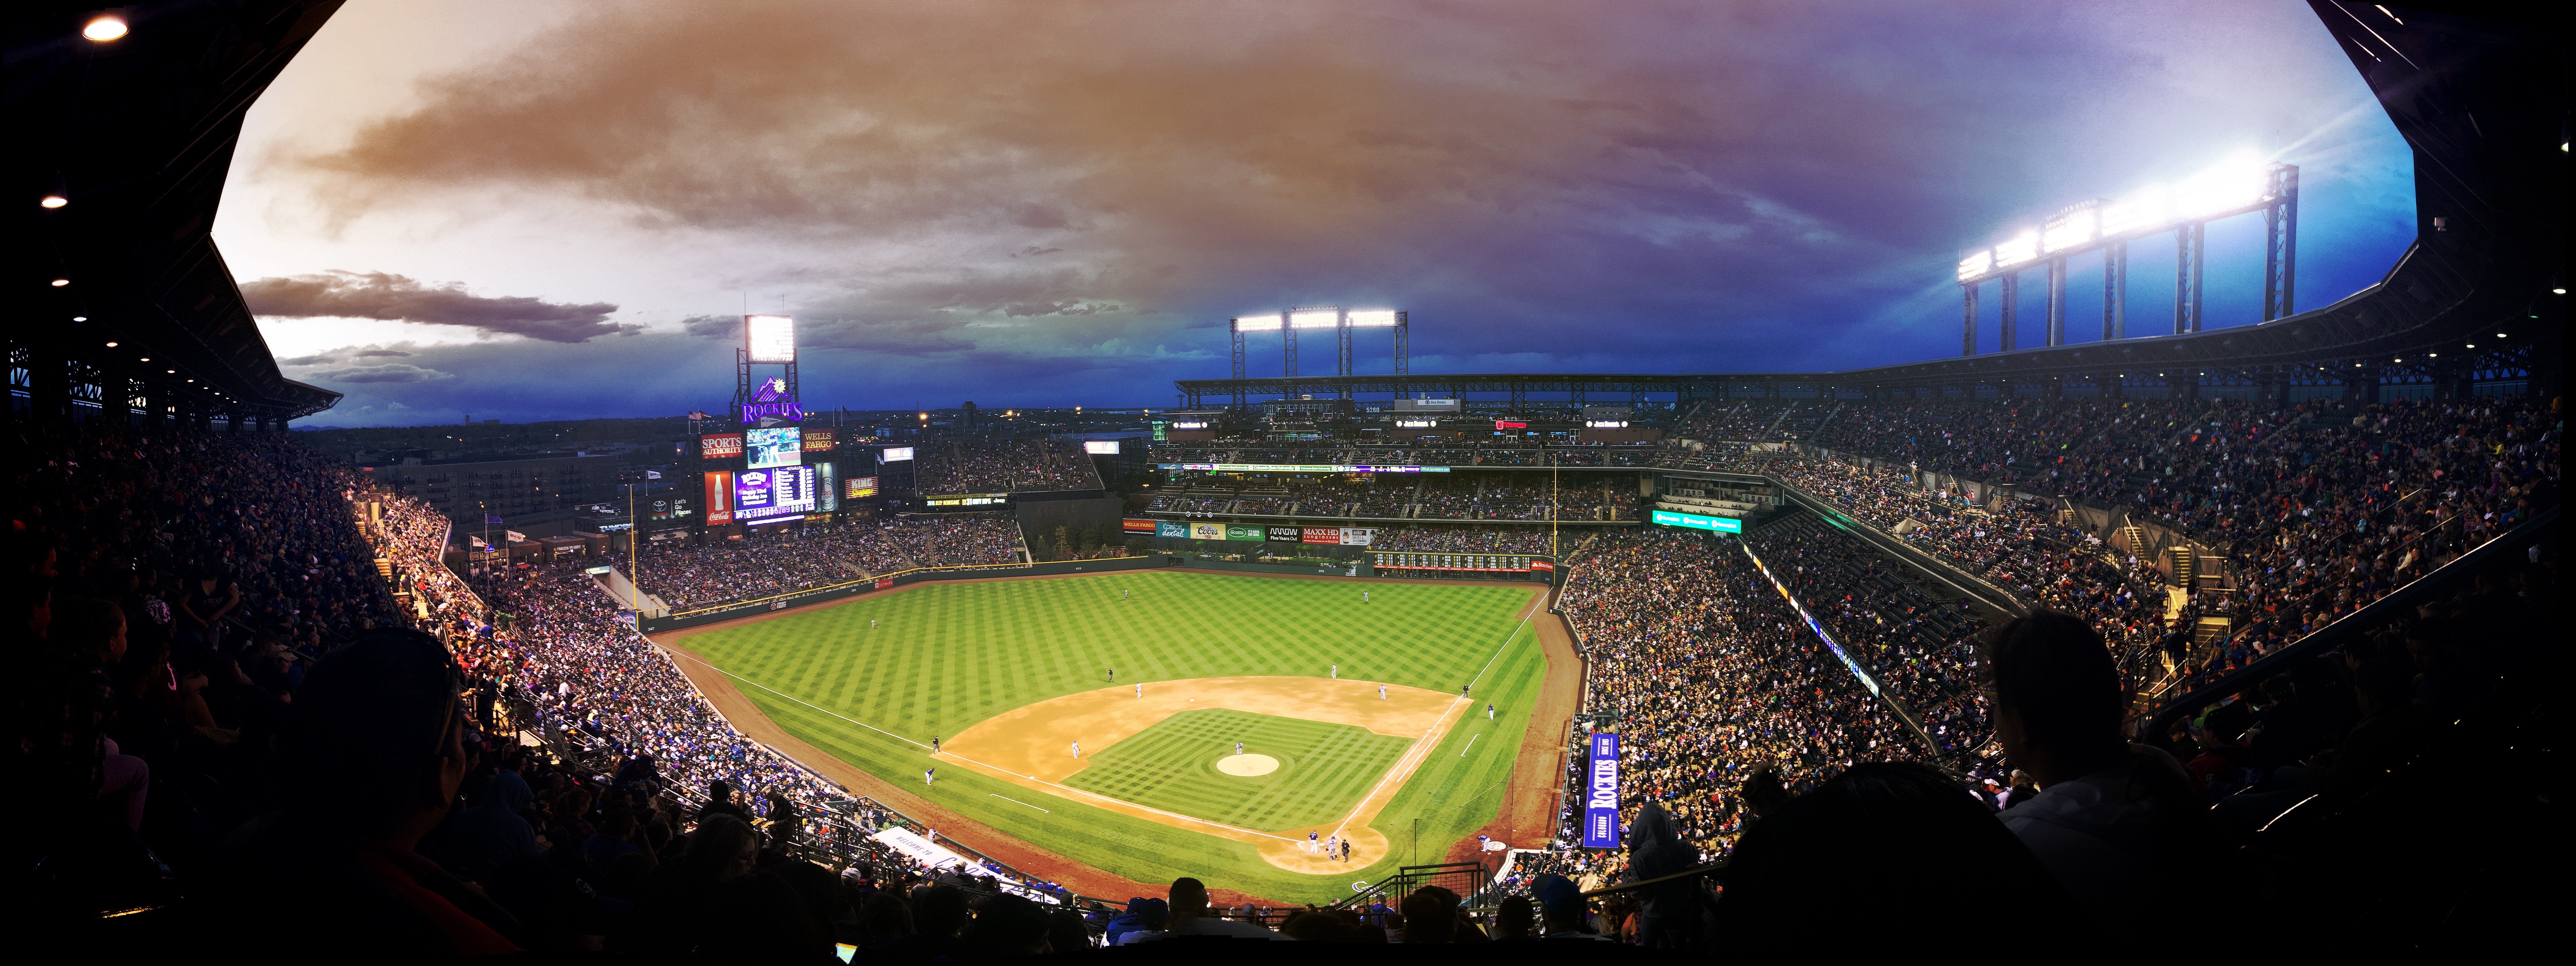
structure, sky, baseball, night, game, purple, crowd, stadium, baseball field, lights, arena, colorado, sports, rockies, denver, screenshot, baseball park, geographical feature, sport venue, soccer specific stadium